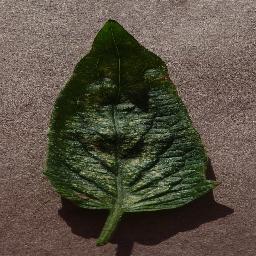
Label: Tomato___Spider_mites Two-spotted_spider_mite